Crimebuster (Boy Comics)

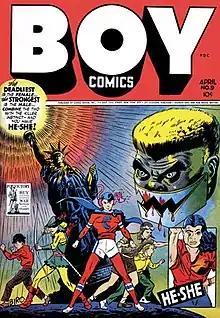
"Boy Comics" #9, featuring Crimebuster and Iron Jaw along with other characters appearing in the publication; art by Charles Biro

Crimebuster (Chuck Chandler) is a fictional boy hero, appearing as the lead feature in "Boy Comics" in the 1940s and 1950s. Dressed in a hockey uniform and cape, and accompanied by a performing monkey named Squeeks, he fights crime to avenge his parents' deaths. He is described by Joe Brancetelli in "The World Encyclopedia of Comics" as "a hero, yes, but first a boy... arguably the best-handled boy's adventure feature ever to appear in comics." Some sources credit the character solely to Charles Biro; others co-credit Bob Wood, co-credited on the first cover of the new "Boy Comics" title.